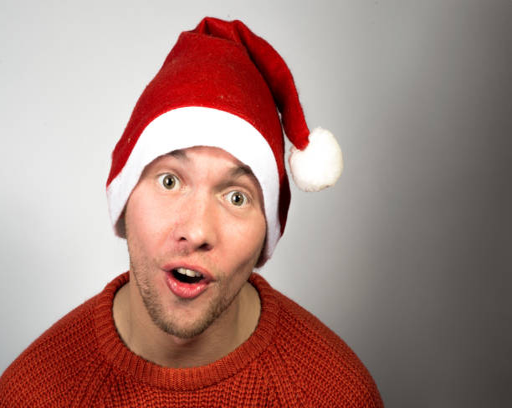
portrait of a smiling young man in cap .